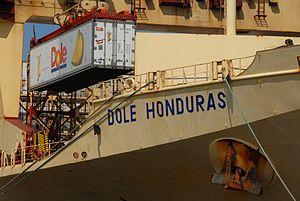
Un navire frigorifique est un navire de charge transportant des produits périssables et exigeant une certaine réfrigération durant leur transport, comme les fruits ou la viande. Ils incluent de nombreux systèmes de réfrigération et sont souvent rapides.